Maralik

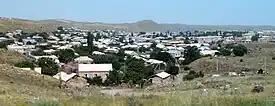
Maralik as seen from the Dzorakap village

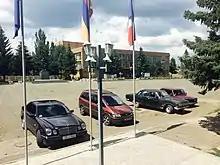
Soghomon Tehlirian square with the house of culture in the background

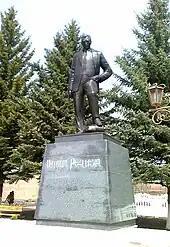
Soghomon Tehlirian's statue

Maralik is home to many historical monuments. The archaeological site at the northeastern vicinity of the town is home to a cyclopean fortress and a settlement, both dating back to the 2nd millennium BC. The Saints Paul and Peter Church, and the Church of Saint Stephen the Protomartyr (both well-preserved from the 19th century), are also found in the town, while the late medieval chapel of "Ghushi" is located 4.5 km southeast of Maralik.